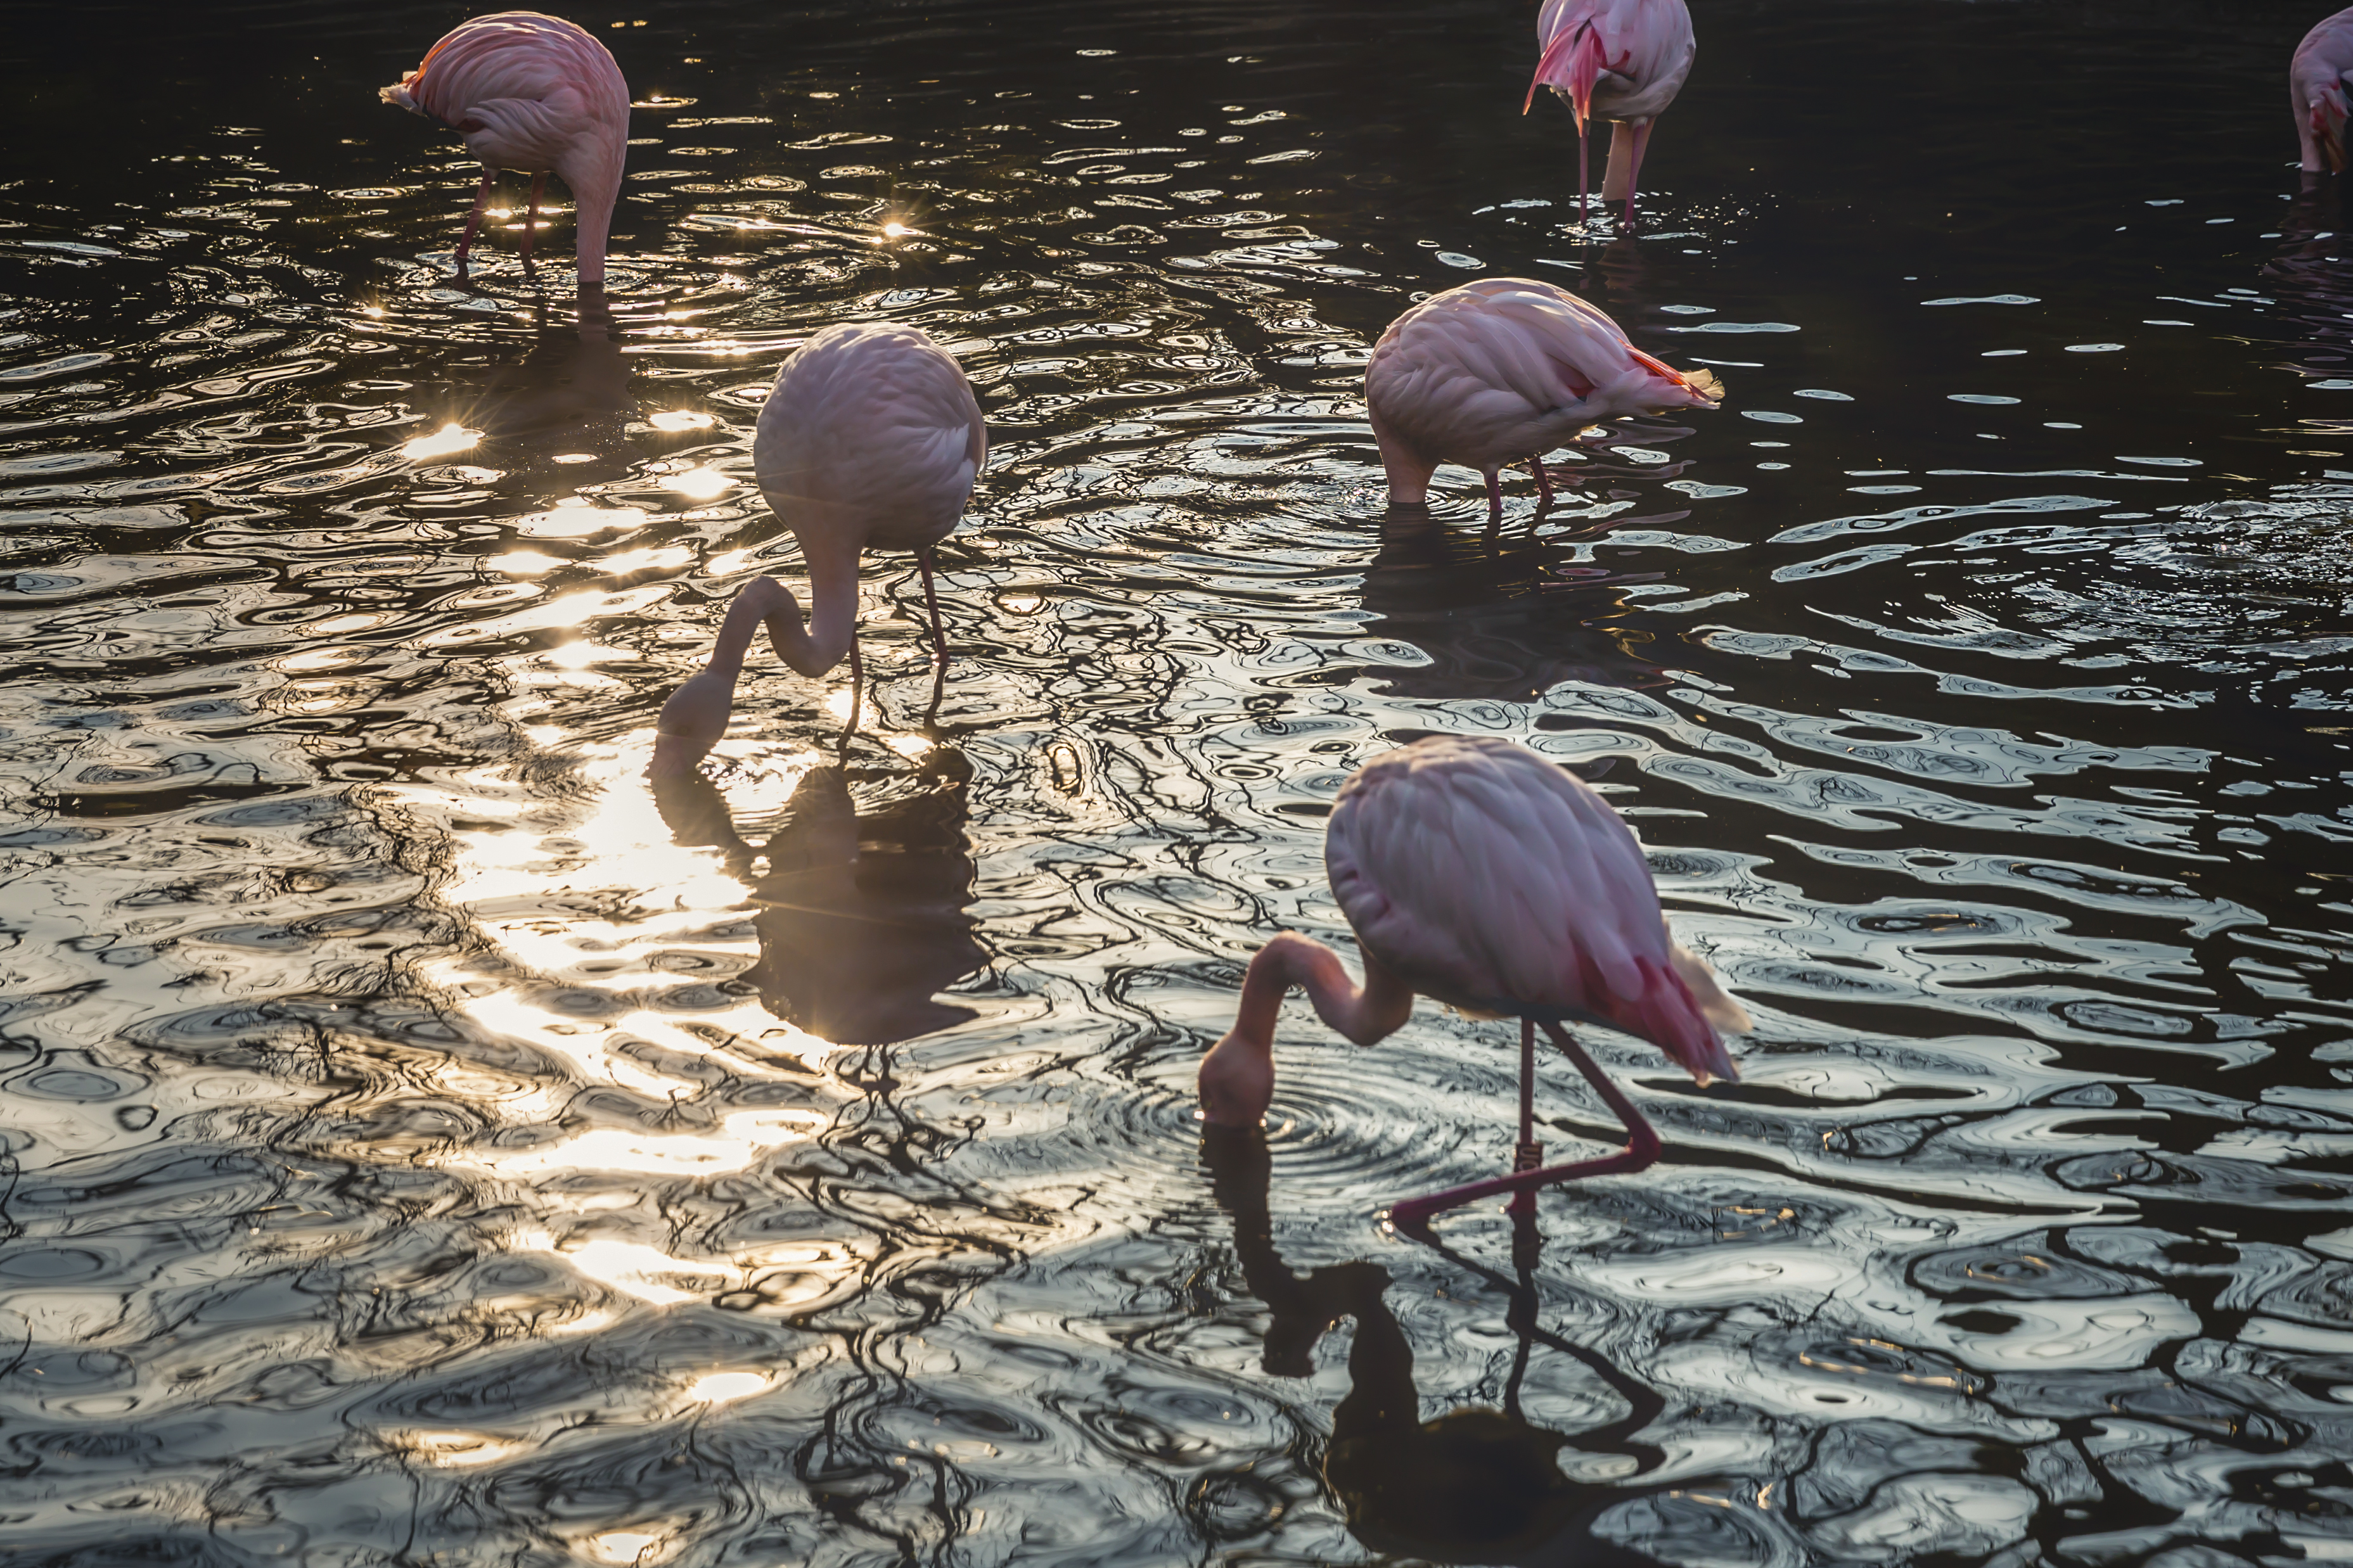
water, bird, wildlife, reflection, birds, flamingo, animals, flamingoes, water bird